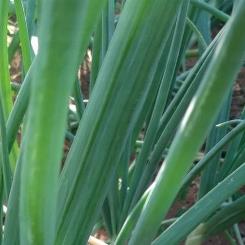
Crop: Onion
Condition: healthy-leaf